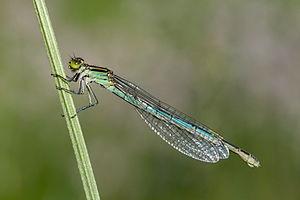
Cette liste recense les odonates répertoriés dans le canton de Genève par un ouvrage de 1996, complété par un ouvrage de 2012.